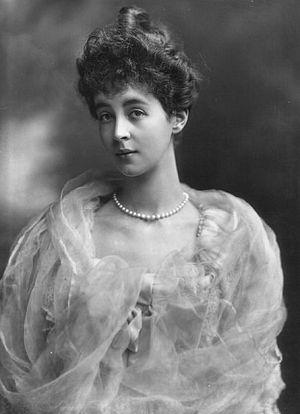
Consuelo Vanderbilt est une femme du monde, richissime héritière et philanthrope américaine, dont le mariage avec le 9ᵉ duc de Marlborough fut un événement pour la société du Gilded Age et de l'Europe aristocratique et dont le divorce après la Première Guerre mondiale scandalisa tout autant les milieux mondains.